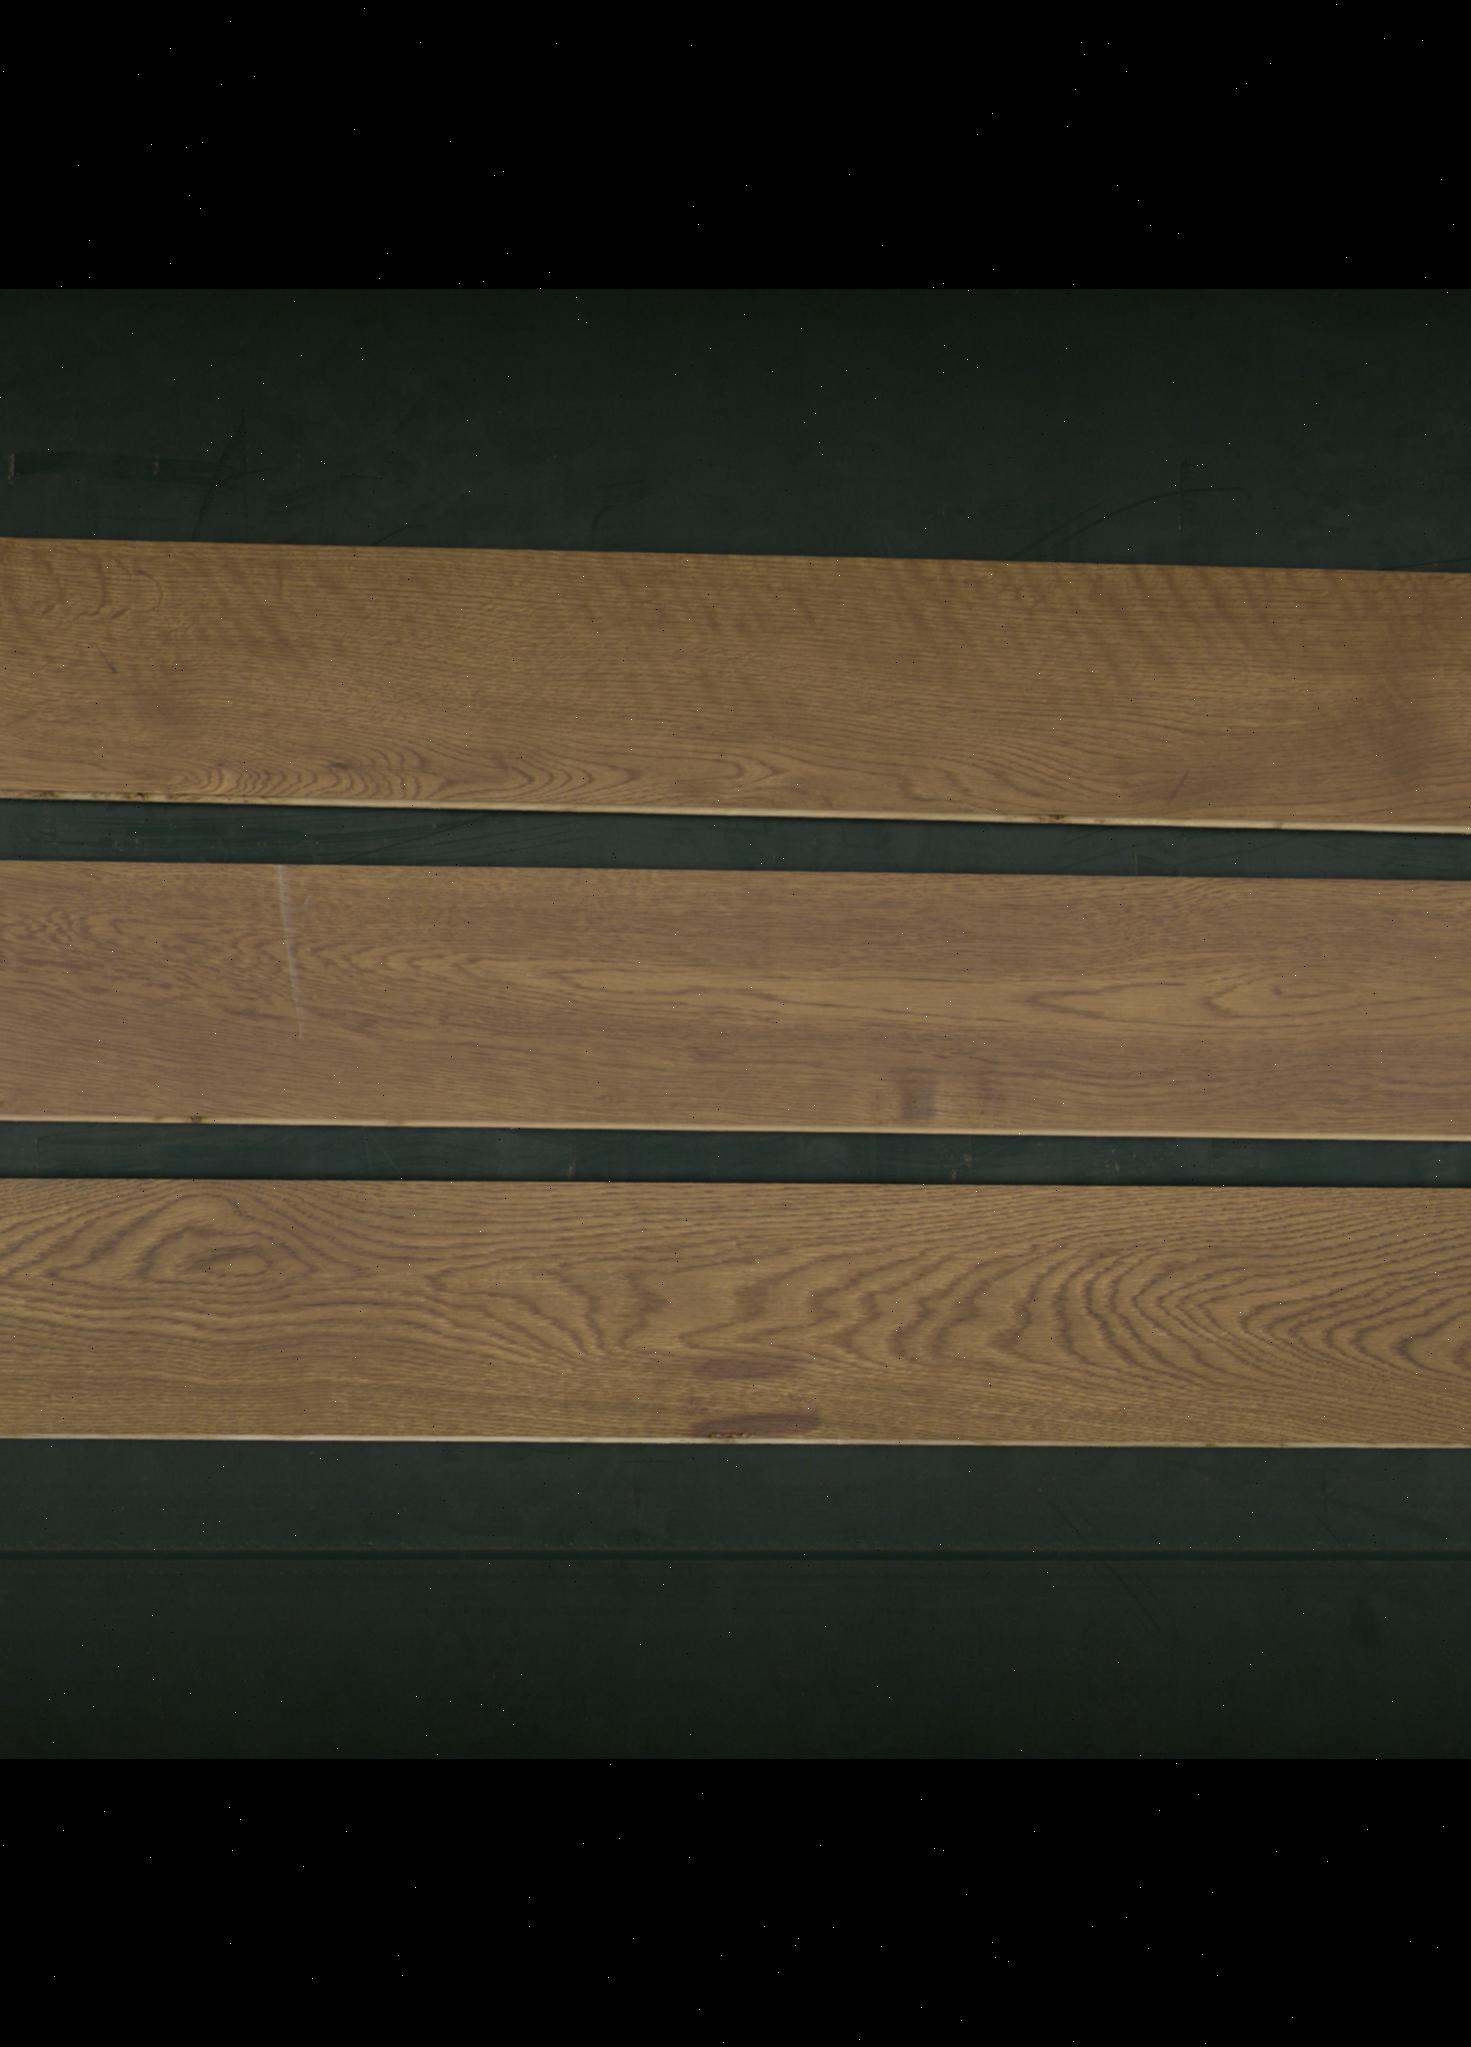
Label: mixers